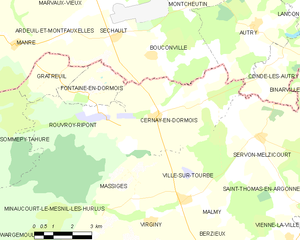
Cernay-en-Dormois est une commune française, située dans le département de la Marne en région Grand Est.